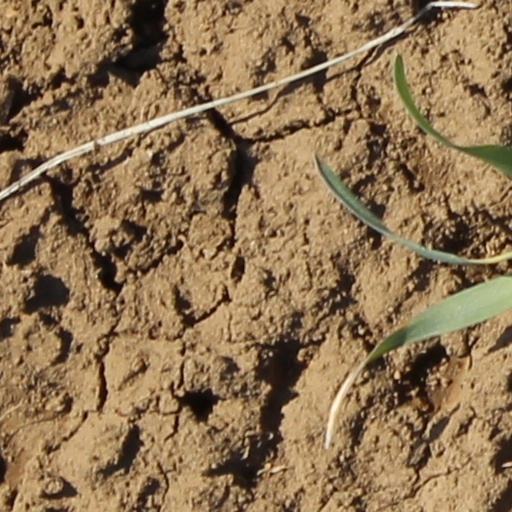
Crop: wheat